VIC-20

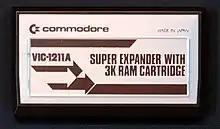
A RAM expansion cartridge with BASIC extension ROM

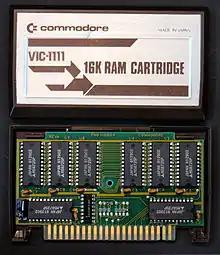
A RAM expansion cartridge with PCB view

The VIC-20 shipped with RAM, but of this is used for the video display and dynamic aspects of the ROM-resident Commodore BASIC and KERNAL (a low-level operating system). Only 3,583 bytes of BASIC program memory for code and variables are actually available on an unexpanded machine.